Alvis TA 14

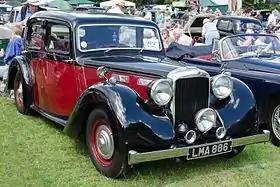
Fourteen sports saloon 1949

The Alvis TA 14, also called the Alvis Fourteen, was the first car that the car maker and defence contractor Alvis produced after World War II. The entire car factory had been destroyed on the night of Thursday 14 November 1940. Announced in November 1946, it was made until 1950, when its postwar austerity 1900 cc engine was replaced by the 2993 cc 26.25 HP (tax rating) Alvis Three Litre or TA 21.